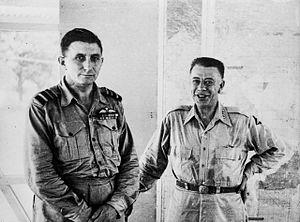
La South West Pacific Area est le commandement militaire suprême des Alliés pour la zone du Pacifique Sud-Ouest et l'un des quatre commandements majeurs de la guerre du Pacifique. Il désigne la zone de combats située au nord de l'Australie où s'affrontent les armées japonaises, australiennes et américaines pendant la Seconde Guerre mondiale. Il inclut les Philippines, Bornéo, les Indes orientales néerlandaises, le Timor oriental, l'Australie, les territoires de Papouasie et de Nouvelle-Guinée, les îles Salomon. Les principales forces militaires à sa disposition sont les forces armées des États-Unis et de l'Australie, bien que les forces armées néerlandaises, philippines, britanniques et d'autres forces armées alliés ont également fourni des troupes.